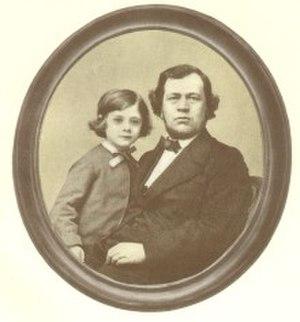
L'entreprise Edouard Dubied & Cⁱᵉ S.A. était une entreprise suisse de mécanique industrielle produisant des machines pour l'industrie textile. Elle fut créée en 1867 et cessa ses activités en 1987. Son siège fut à Neuchâtel puis à Couvet.